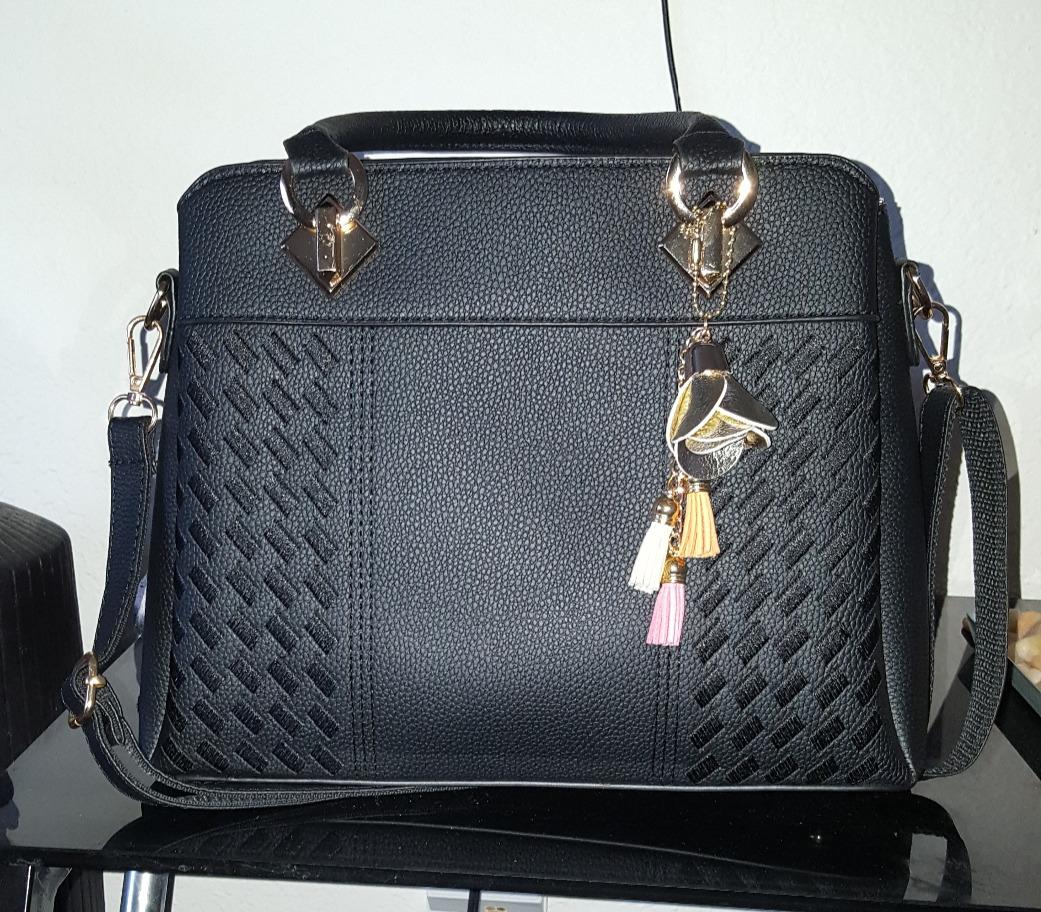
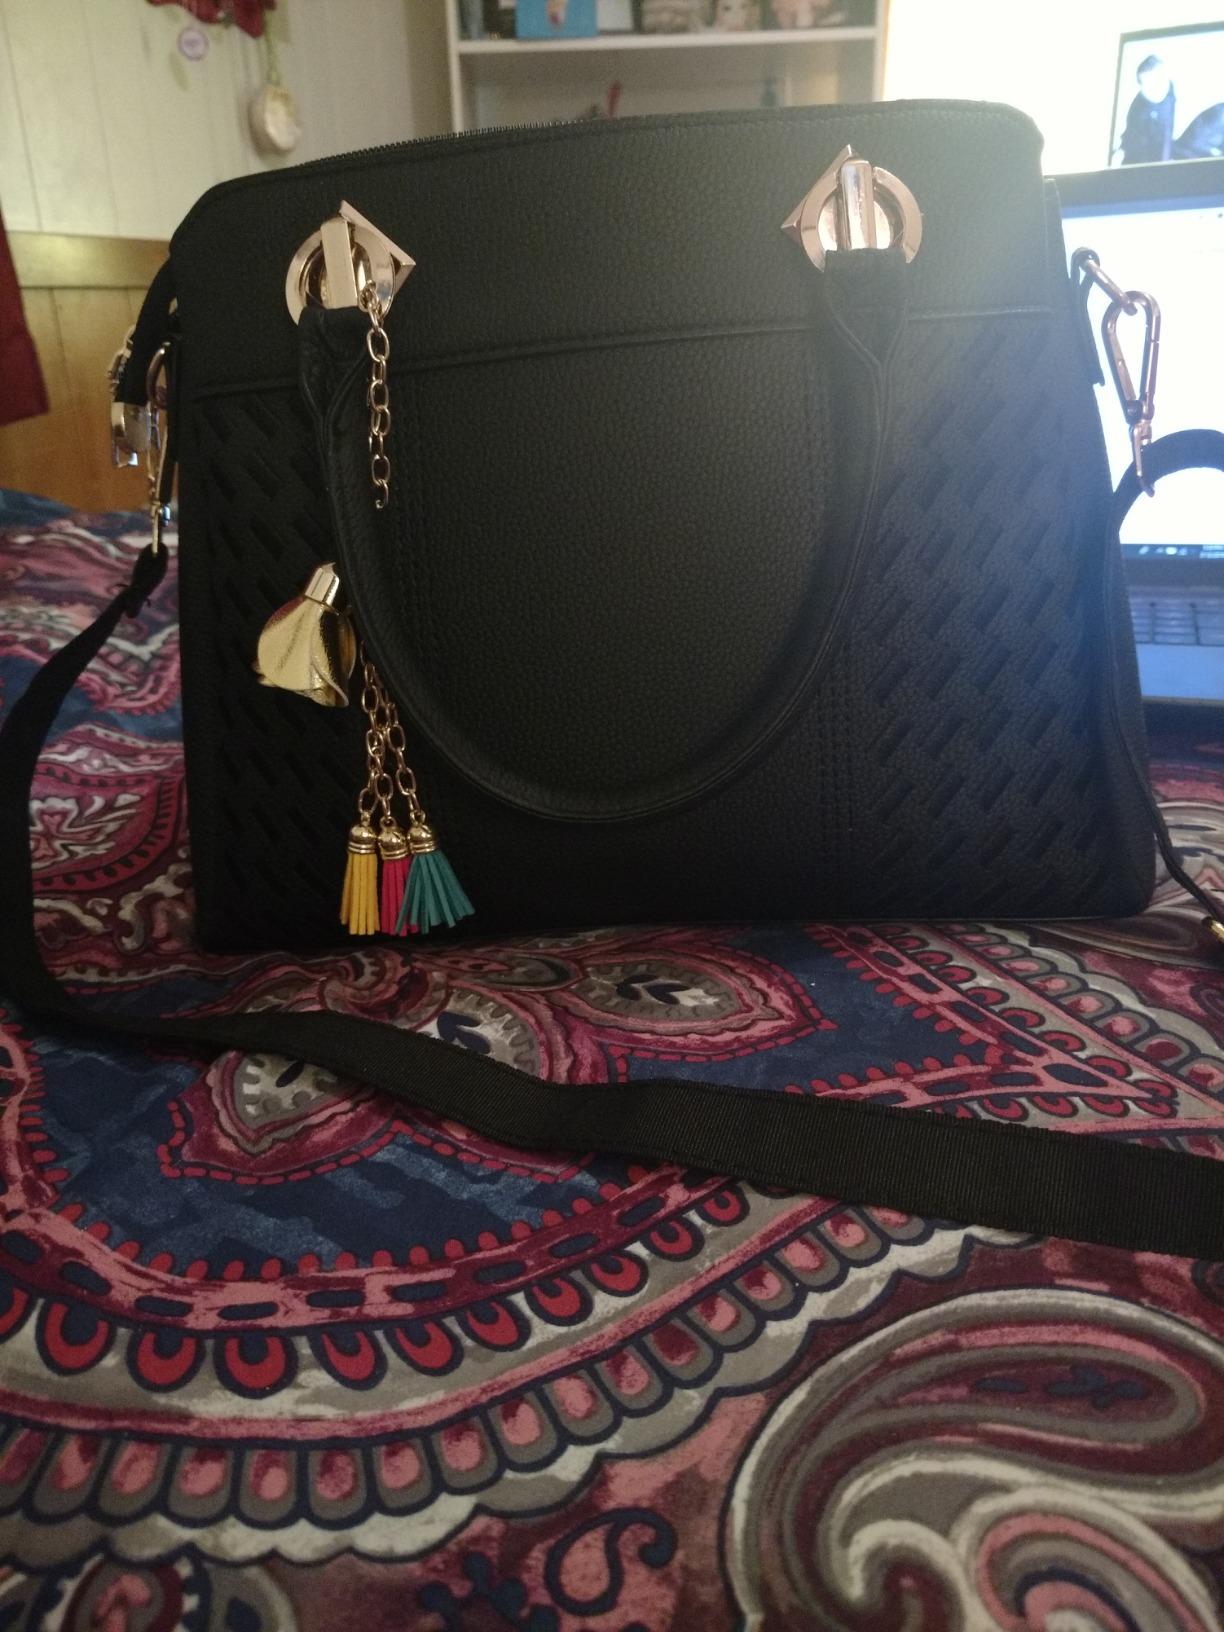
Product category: accessories_handbag
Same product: yes